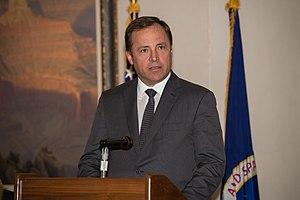
Roscosmos, officiellement l'entreprise d'État pour les activités spatiales « Roscosmos », est l'agence chargée du programme spatial civil russe. Cette organisation créée le 25 février 1992, a pour rôle d'implémenter le programme spatial russe. Son but, en particulier vis-à-vis des industriels du secteur spatial, ainsi que son périmètre d'intervention varient dans le temps. Simple organisme coordinateur à ses débuts, elle a depuis 2015 le statut d'entreprise d'État et est l'unique actionnaire de l'ensemble des sociétés industrielles du secteur spatial russe. Au gré des réorganisations cette structure prend plusieurs appellations : Agence spatiale russe ou RKA à sa création en 1992, après la fusion en 1999 avec le secteur de l'aviation Rosaviacosmos, l'Agence spatiale fédérale russe ou FKA en 2004, avant de devenir l'entreprise d'État Roscosmos depuis le 28 décembre 2015.
Igor Anatolievitch Komarov, né en 1964, est un haut fonctionnaire russe. Il dirige l'agence spatiale russe Roscosmos de 2015 à 2018. Il est auparavant président de la holding public ORKK, une holding rassemblant l'ensemble du secteur industriel œuvrant dans le spatial. En septembre 2018, Komarov devient ambassadeur plénipotentiaire du président dans le district fédéral de la Volga.